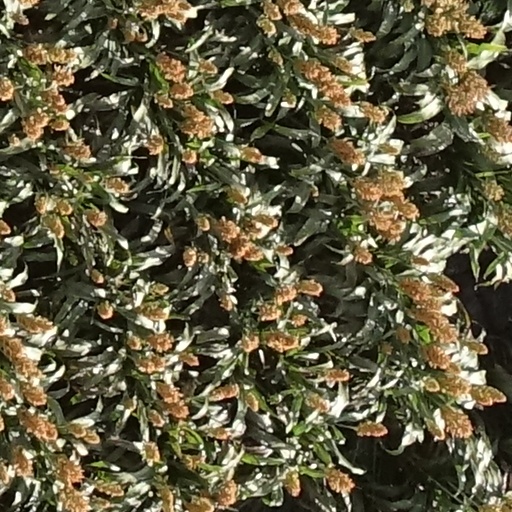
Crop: sorghum